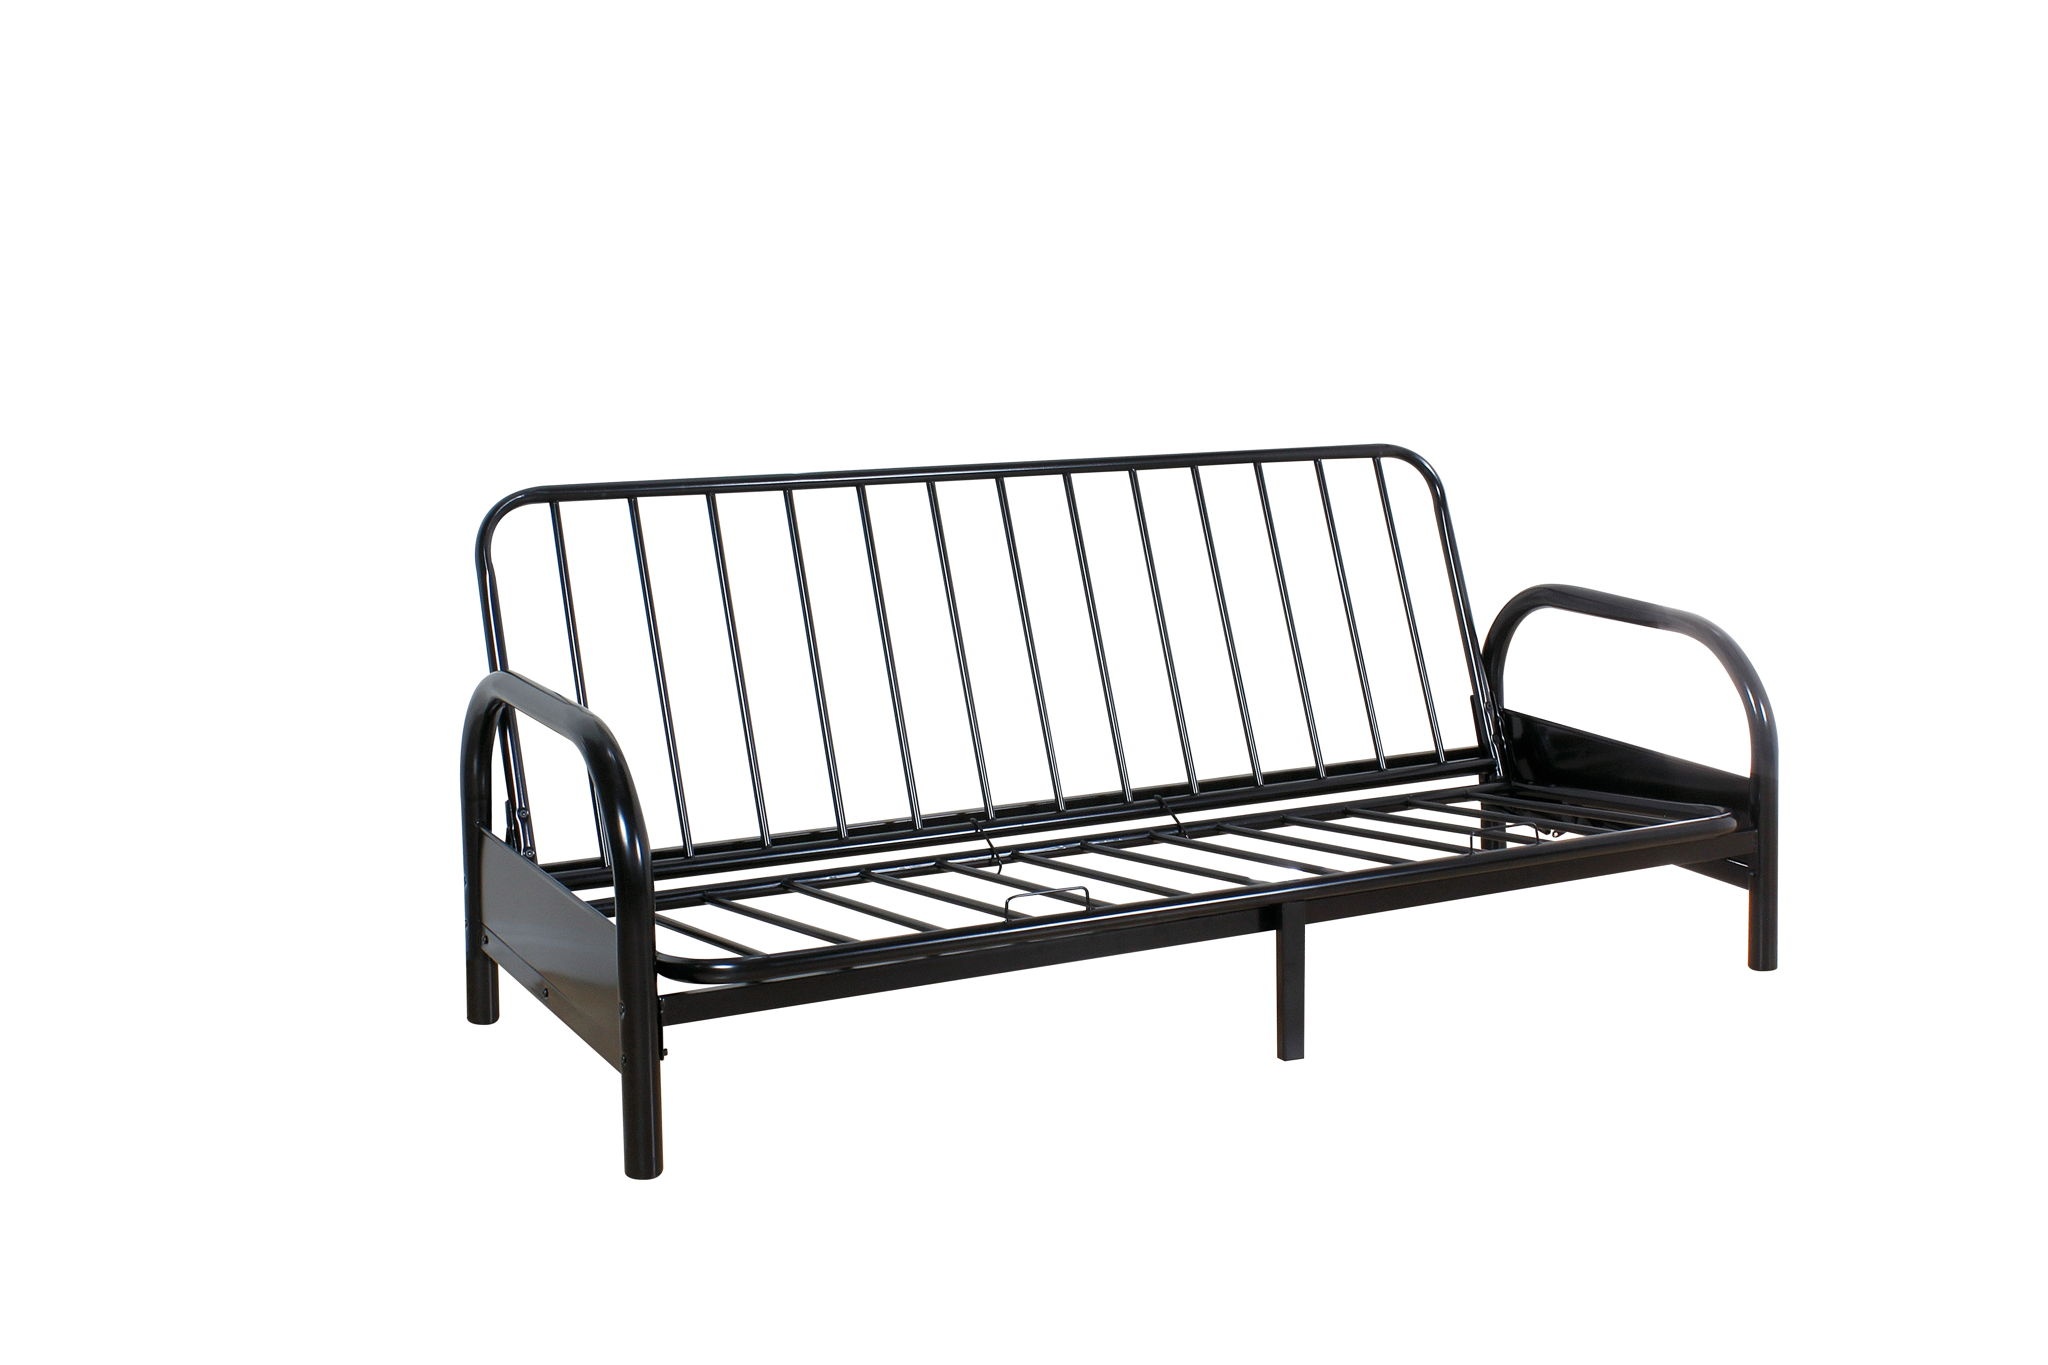
Alfonso - Adjustable Sofa Frame (Cushion Not Included) - Black
Modern Design: The adjustable sofa frame features a sleek black finish, offering a modern and minimalist appeal that seamlessly fits into any living space. Durable Construction: Crafted from robust metal, this frame provides long-lasting stability and strength, ideal for everyday use and ensuring durability. Stylish Armrests: Equipped with contemporary metal armrests, the frame enhances both the aesthetic and comfort of the seating arrangement. Versatile Adjustment: Designed for versatility, the sofa frame can be easily adjusted to accommodate various seating or lounging preferences. Convenient Assembly: The frame's compact KD (knock-down) design allows for straightforward and convenient assembly, with the futon mattress sold separately. Alfonso - Adjustable Sofa Frame (Cushion Not Included) - Black 36.0"W x 77.0"D x 32.0"H - 49.0 lb
Brand: ACME
Category: Furniture > Sofa Accessories > Chair & Sofa Supports